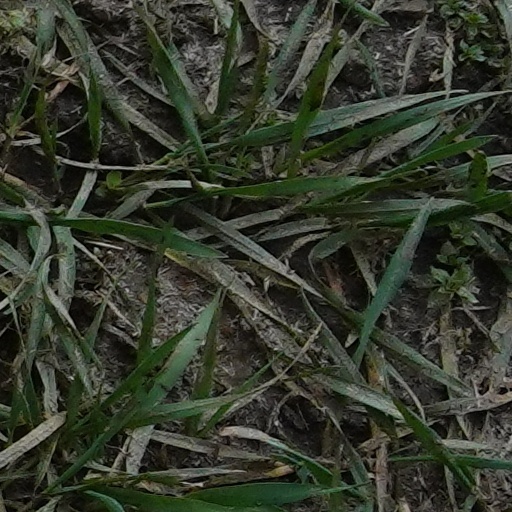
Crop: wheat